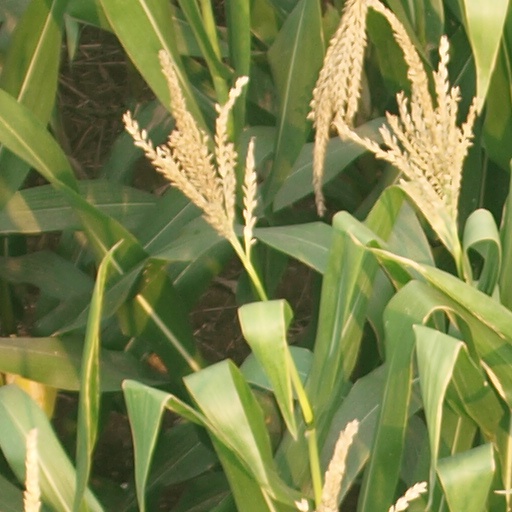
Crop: maize; corn